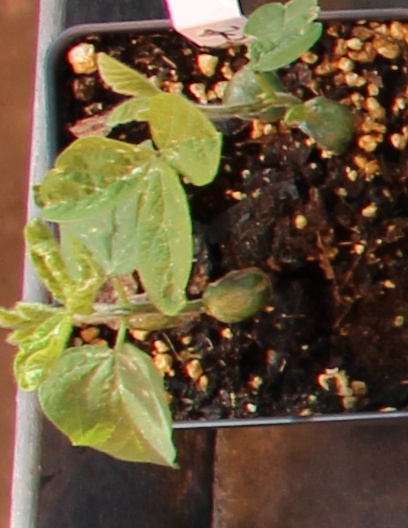
Label: Soybean